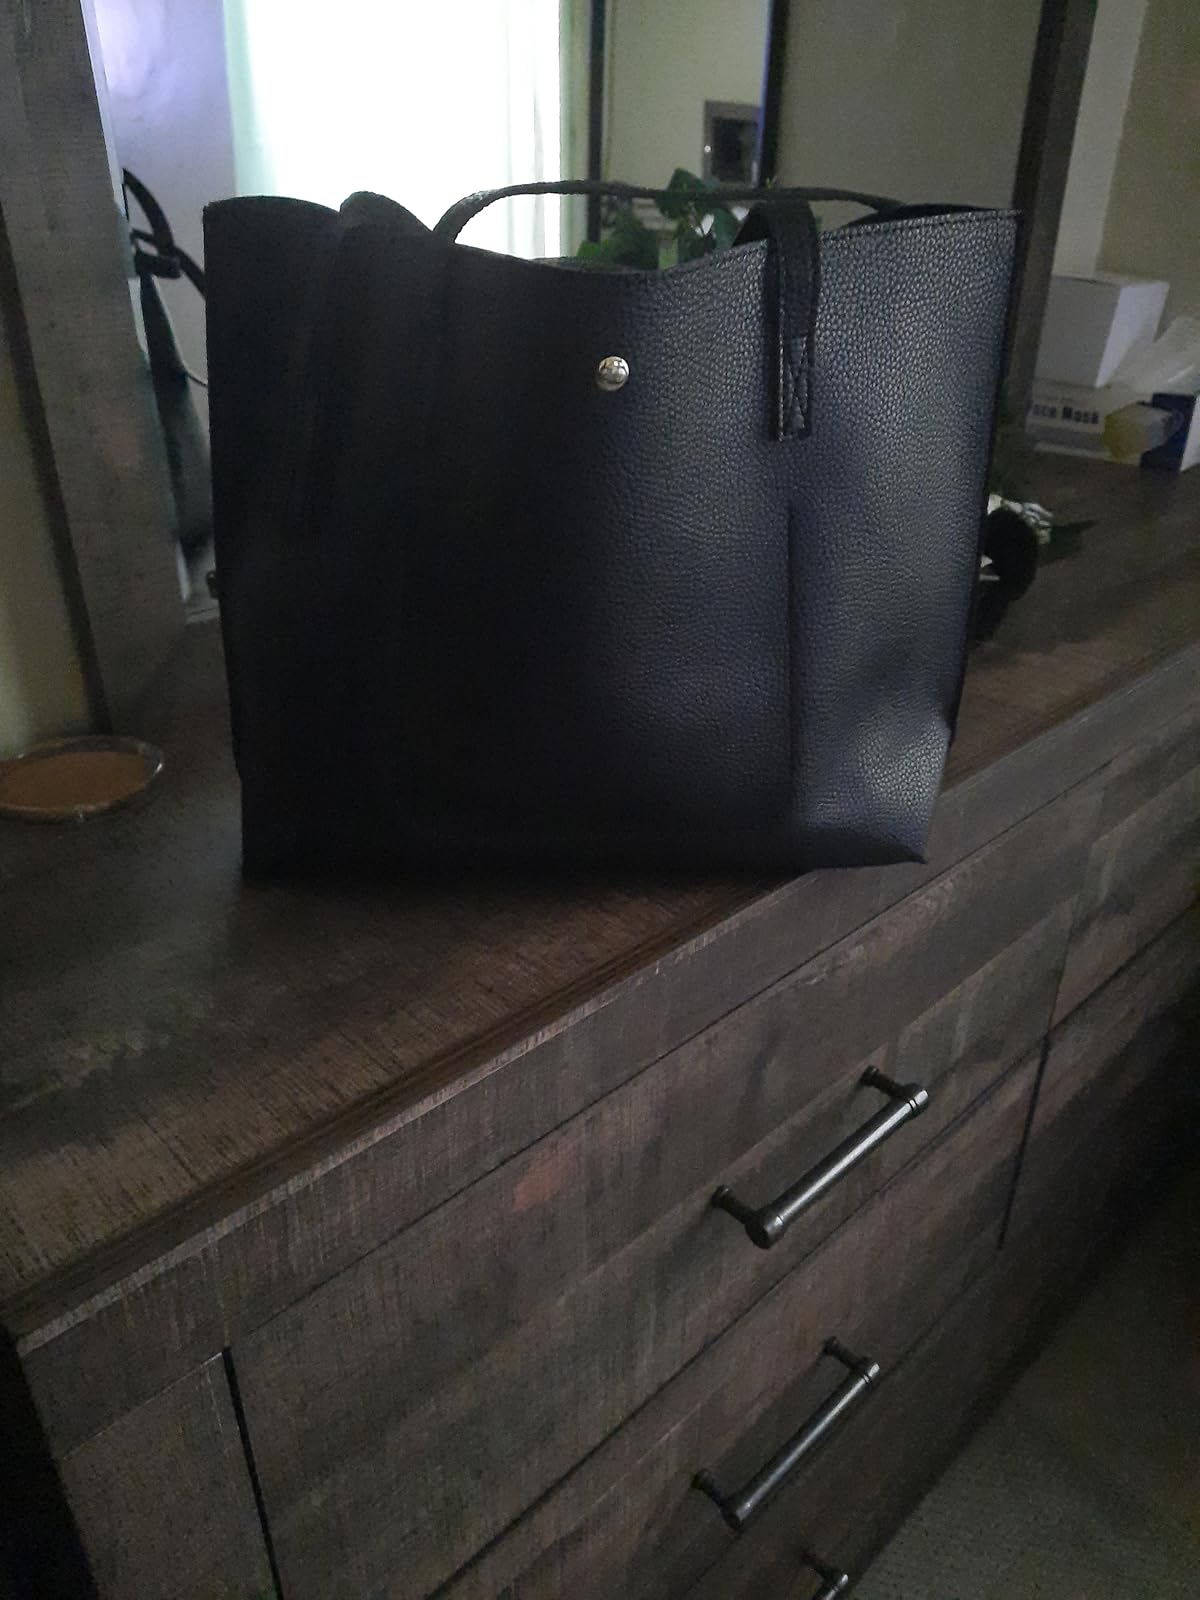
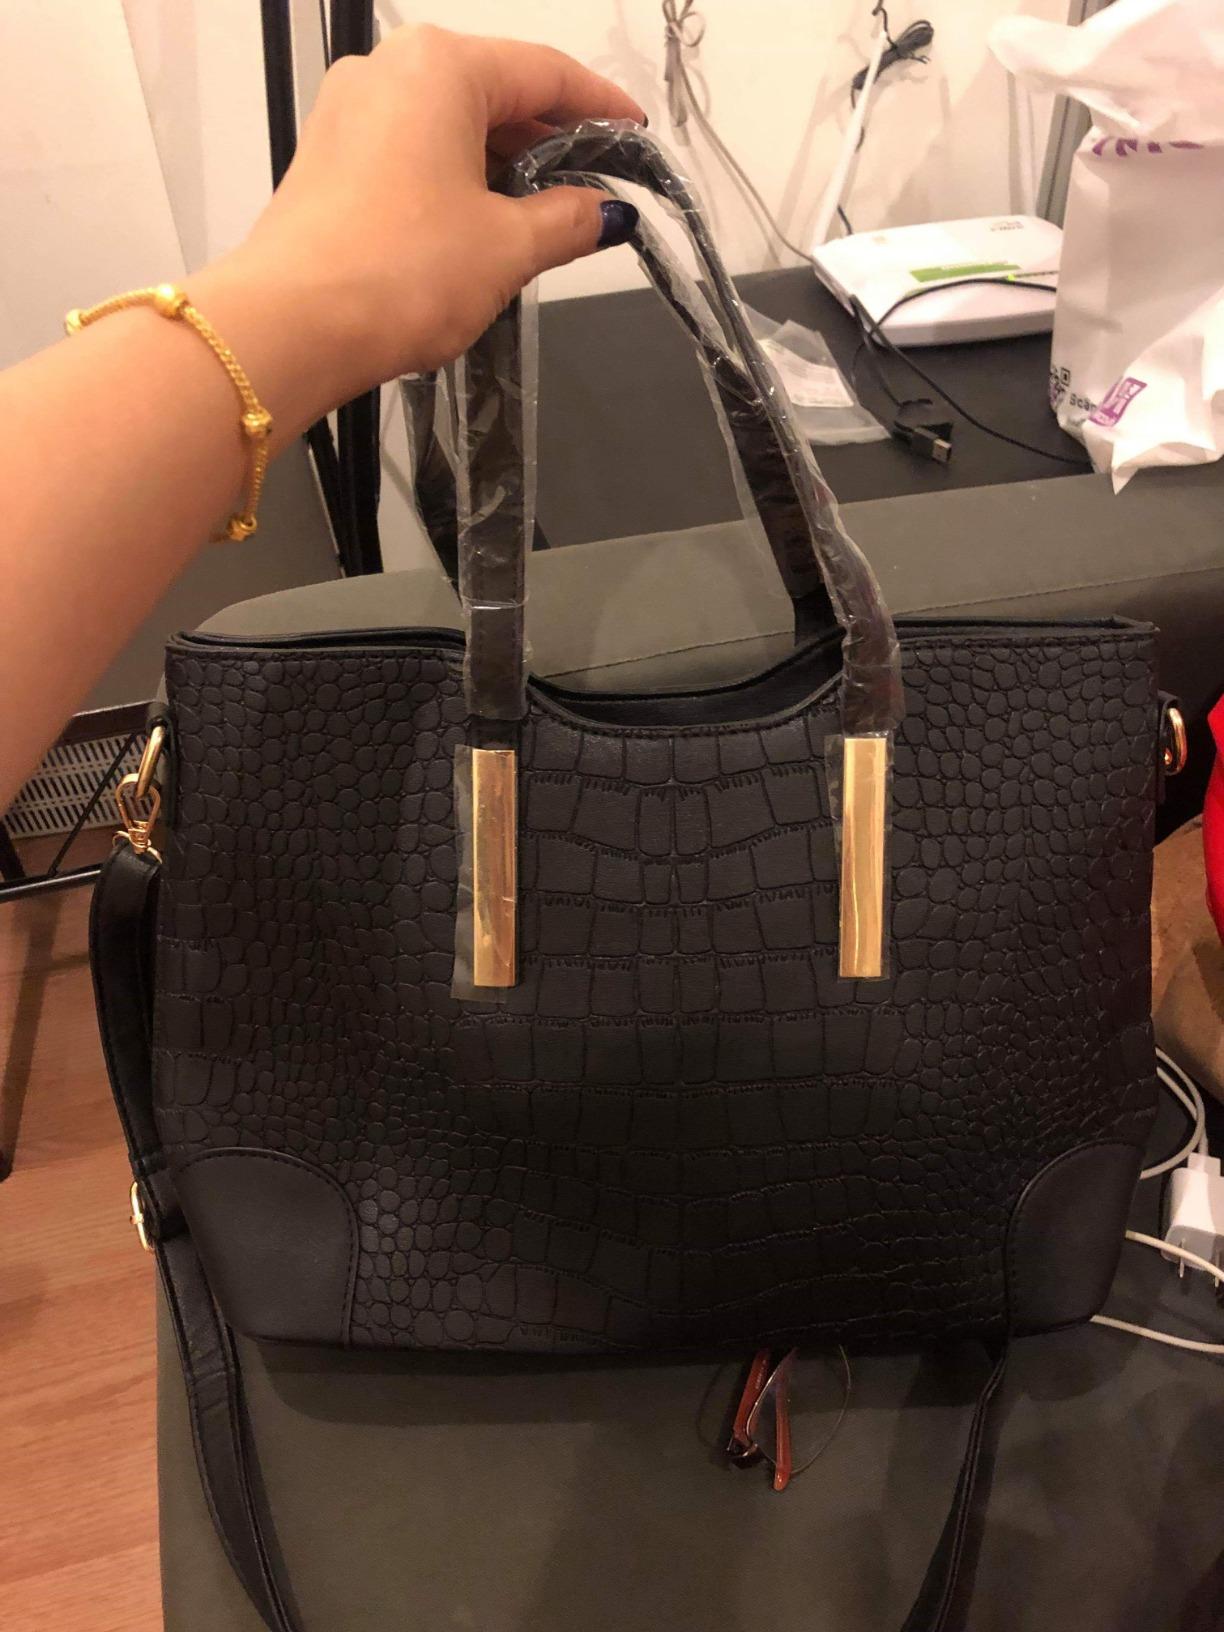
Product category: accessories_handbag
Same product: no